Huangjiu

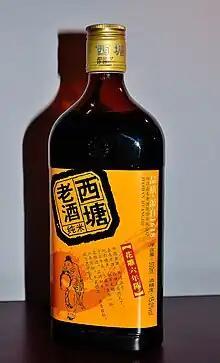
An example of the Huadiao jiu

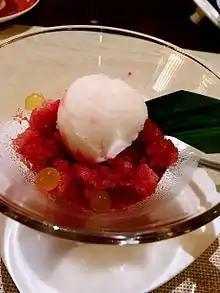
A dessert made of Nu'er hong and Kuei Hua Chen Chiew Cocktail Jelly

Huangjiu is a type of Chinese rice wine ("mijiu") most popular in the Jiangnan area. "Huangjiu" is brewed by mixing steamed grains including rice, glutinous rice or millet with "qū" as starter culture, followed by saccharification and fermentation at around for fortnights. Its alcohol content is typically 8% to 20%.